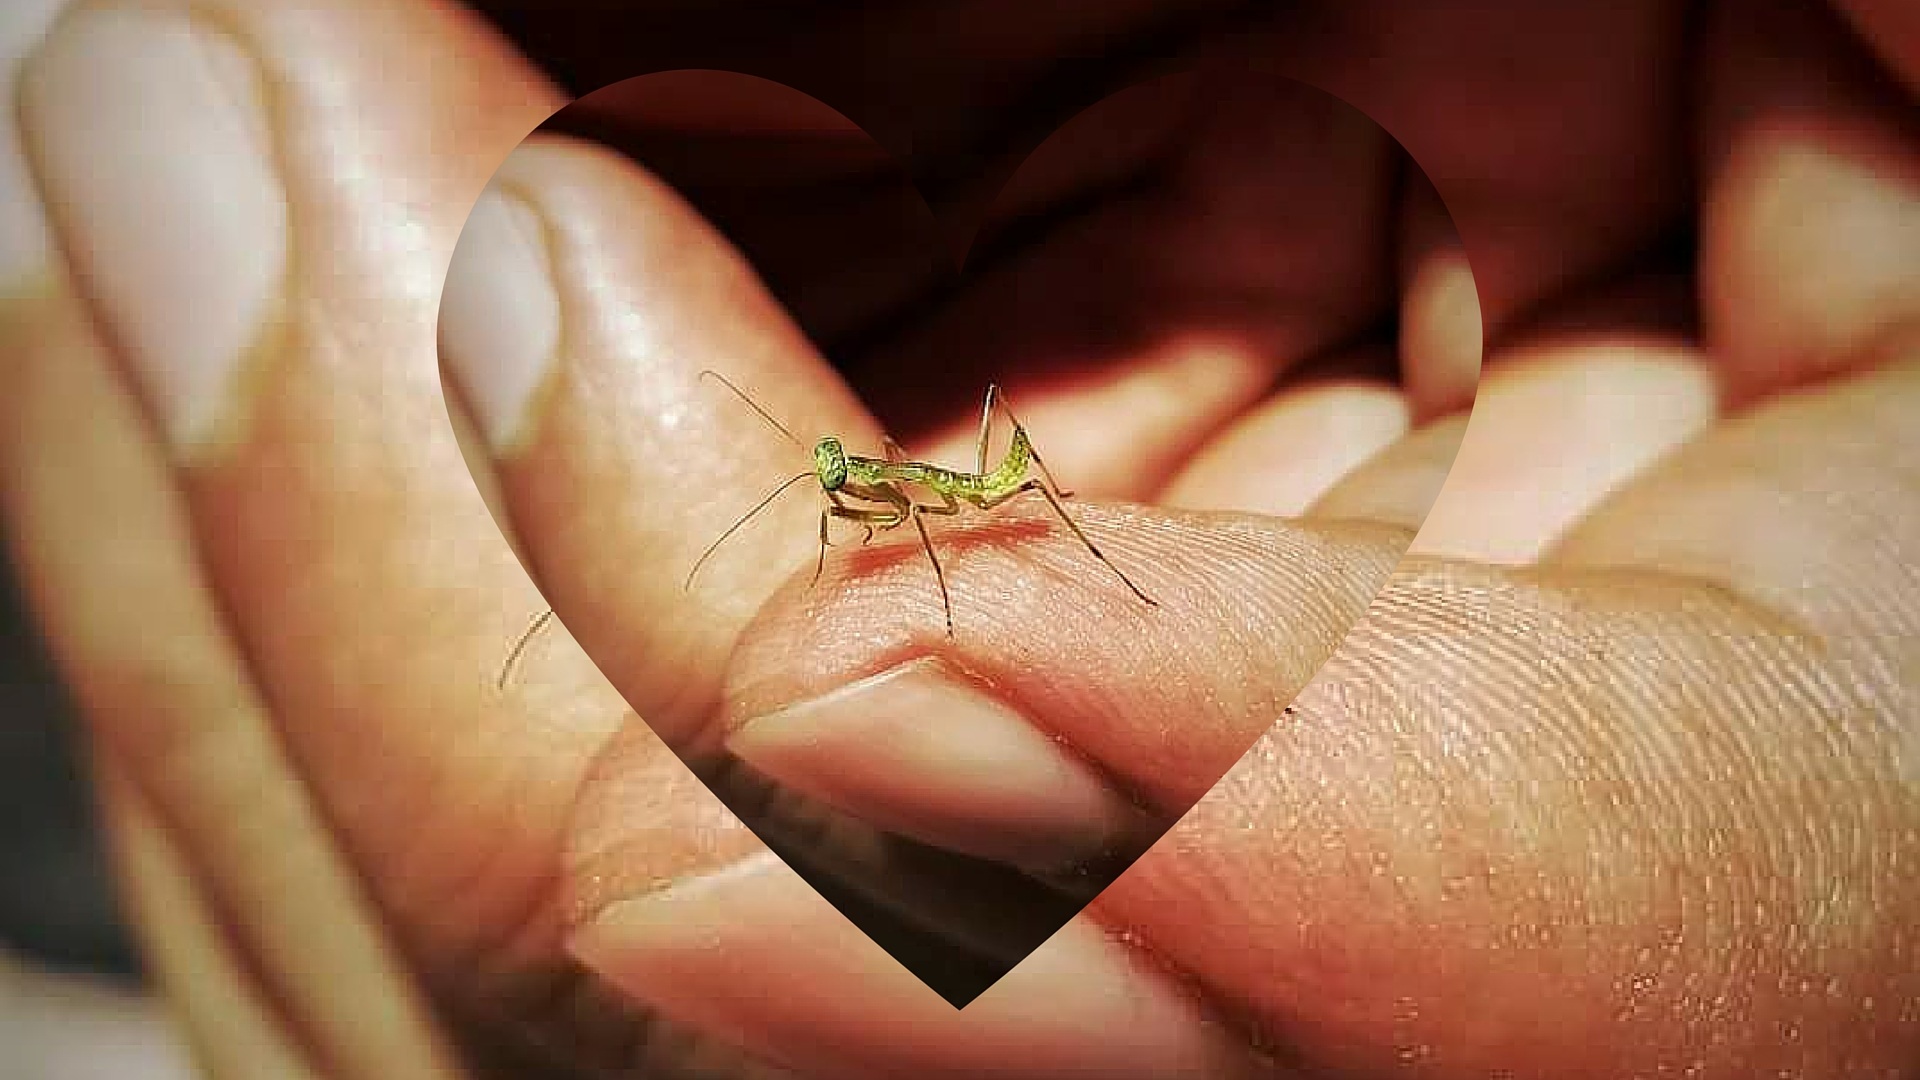
hand, landscape, nature, sky, white, photography, sweet, leg, love, heart, finger, red, color, insect, nail, lip, close up, human body, background, happiness, eye, skin, wallpaper, emotional, organ, grasshopper, macro photography, i love you, love heart, sense